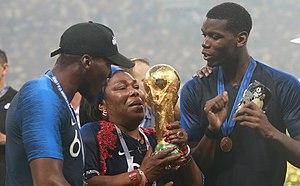
Paul Pogba, de son nom complet Paul Labilé Pogba, né le 15 mars 1993 à Lagny-sur-Marne, en Seine-et-Marne, est un joueur de football international français évoluant en Premier League au poste de milieu de terrain au Manchester United FC.